František Lízna

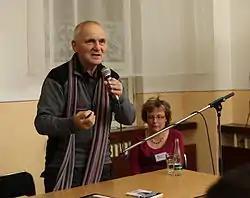
František Lízna, 2009

František Lízna (11 July 1941 – 4 March 2021) was a Czech Jesuit priest.